Dinan Cars

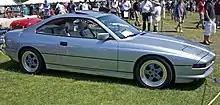
1991 Dinan 8, one of fifty built

Dinan Cars is a company specializing in the design and manufacturing of aftermarket performance parts for BMW automobiles. The company was founded in 1979 by Steve Dinan, and is headquartered in Opelika, Alabama.